West Los Angeles

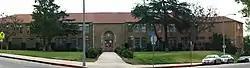
University High School

West Los Angeles is part of the Los Angeles Unified School District. Neighborhood elementary schools are Brockton Avenue, Canfield Elementary School, Castle Heights Elementary School, Charnock Road Elementary School, Cheviot Hills Continuation School, Clover Avenue Elementary School, Crescent Heights Boulevard Elementary School, Nora Sterry Elementary School, Overland Elementary School, Shenandoah Street Elementary School and Warner Avenue. Middle schools are Emerson, Palms, and Webster. High schools are Hamilton High School, Los Angeles Center for Enriched Studies, University High School and Indian Springs Continuation, both on the same site.